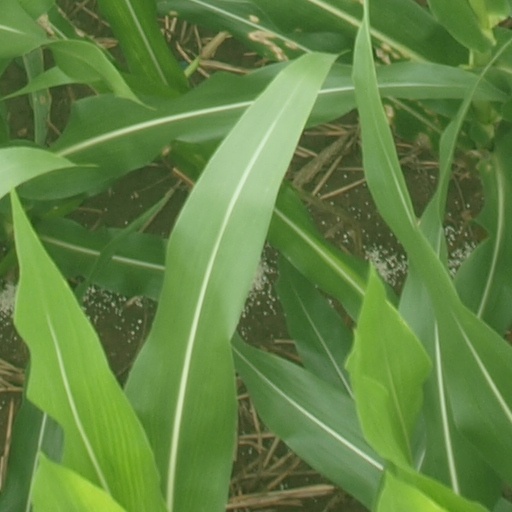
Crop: maize; corn